The Tenant of Wildfell Hall

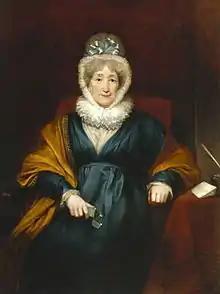
Hannah More's belief in the "moral superiority" of women had strongly influenced Victorian domestic ideology.

In discussing Brontë's narrative strategy, Carol N. Senf compares "The Tenant" with Margaret Atwood's "Handmaid's Tale": in both novels female narrative is retold by a man. Brontë, like Atwood, "makes the reader wonder whether any two individuals could achieve the kind of equal relationship Gilbert seems to desire in a society that encourages inequality. Certainly, Helen's silence is in some ways as troubling to twentieth-century readers as Offred's, though Gilbert is much kinder and more thoughtful about his superior position than [Professor] Pieixoto."